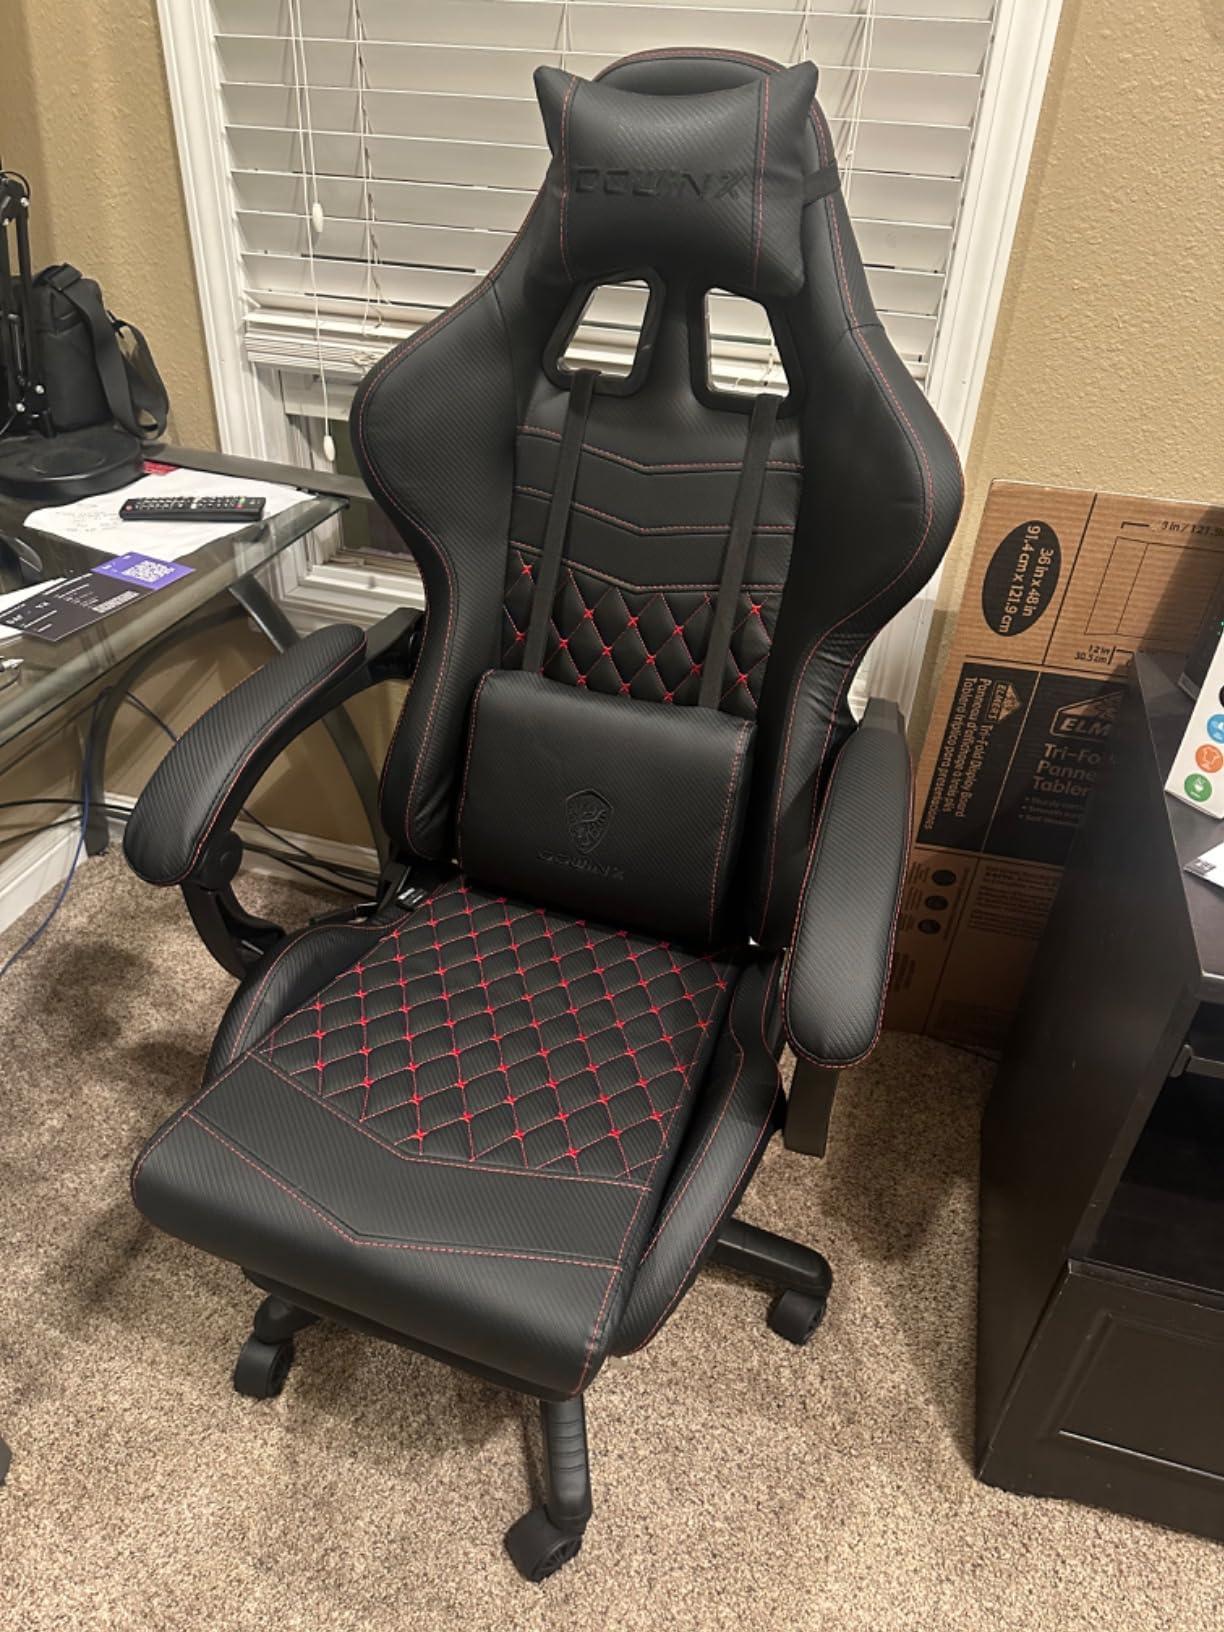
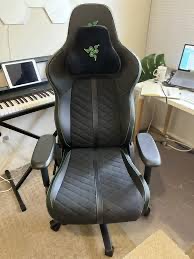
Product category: items_chair
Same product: no